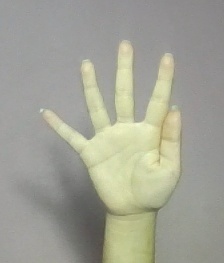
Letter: sheen